1494 Yellow River flood

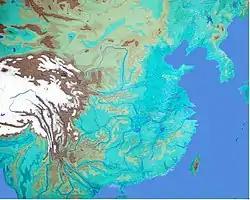
A map of China depicting the Yellow River's new path following Li Xing's projects.

The 1494 Yellow River flood was a natural disaster in China during the Ming dynasty.